History of Halifax, Nova Scotia

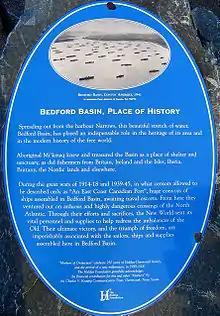
Plaque commemorating Halifax's role as a convoy assembly point

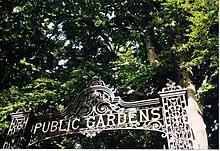
The entrance to Public Gardens before Hurricane Juan

The cause of self-government for the city of Halifax began the political career of Joseph Howe and would subsequently lead to this form of accountability being brought to colonial affairs for the colony of Nova Scotia. Howe was later considered a great Nova Scotian leader, and the father of responsible government in British North America. After election to the House of Assembly as leader of the Liberal party, one of his first acts was the incorporation of the City of Halifax in 1842, followed by the direct election of civic politicians by Haligonians.